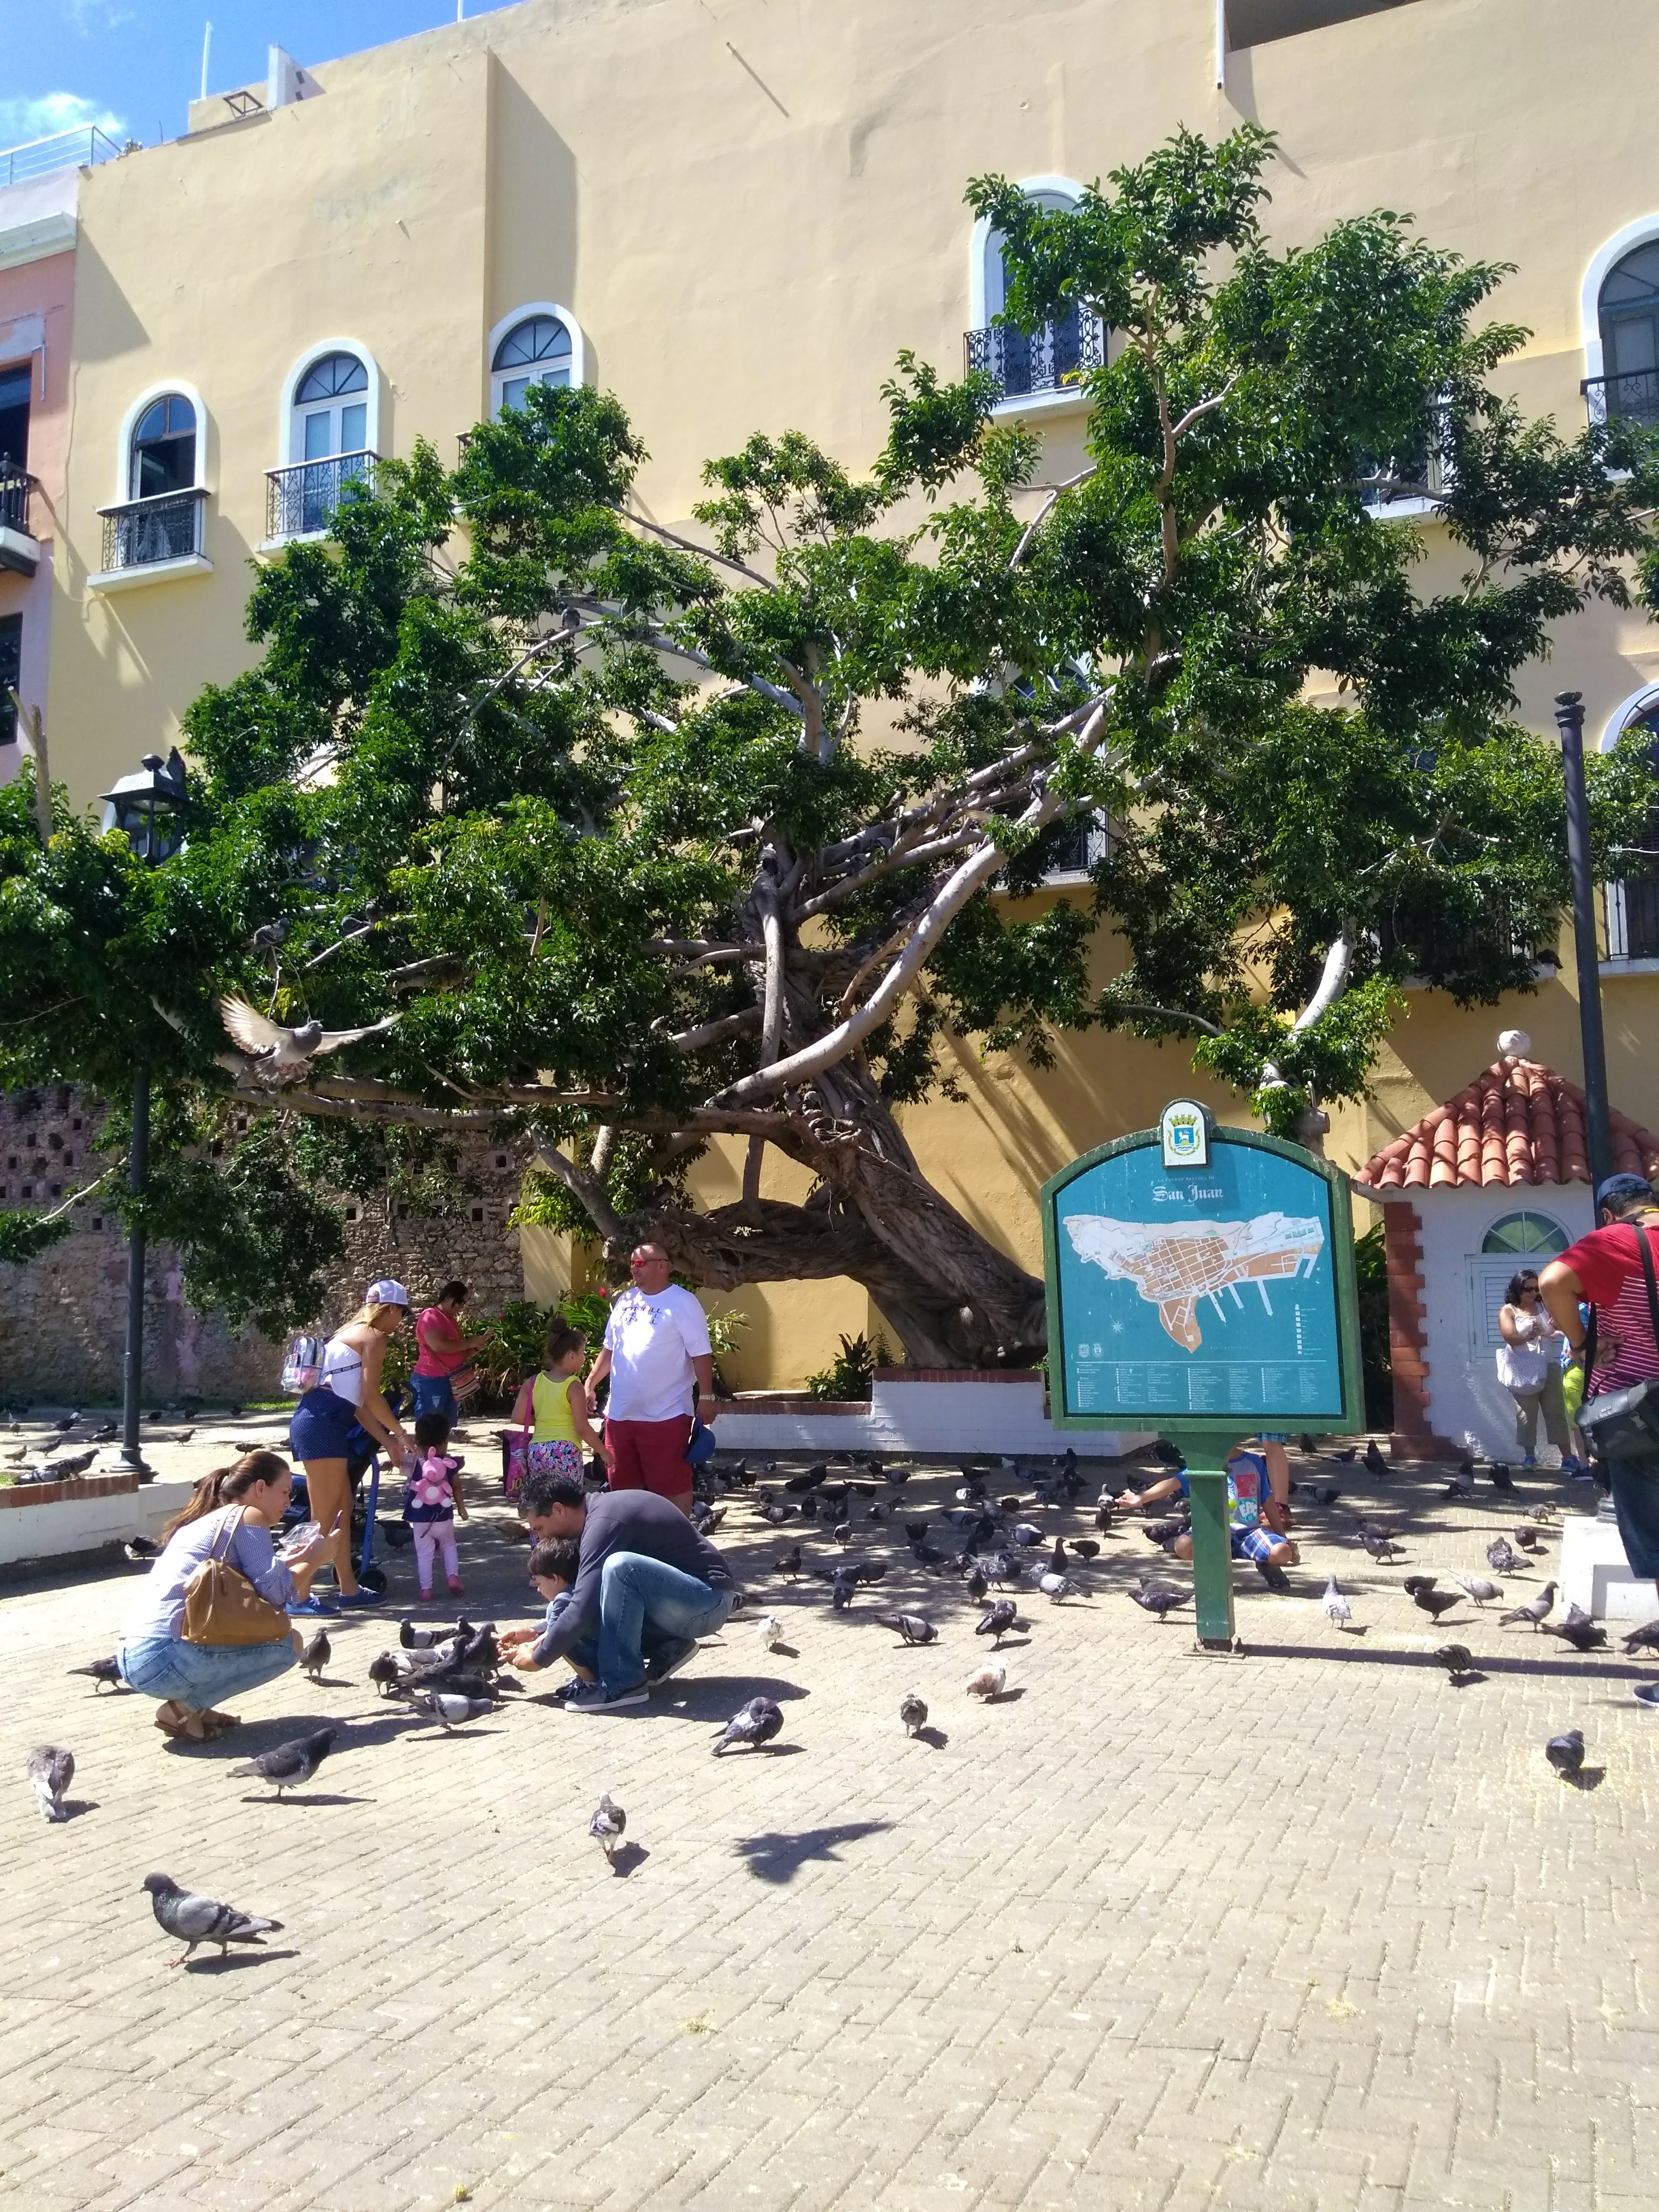
nature, tree, plant, woody plant, public space, town, recreation, city, vehicle, outdoor structure, street